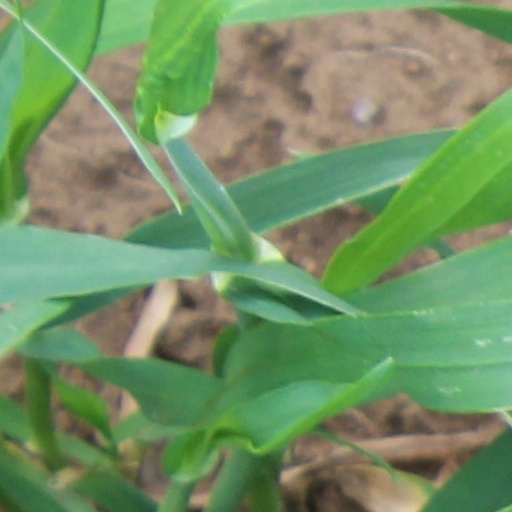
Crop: wheat